Methodist Episcopal Church (Stony Creek, New York)

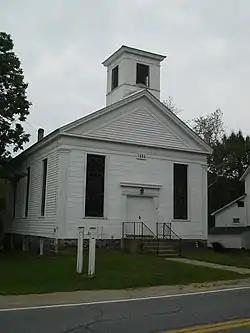
Methodist Episcopal Church, August 2010

Methodist Episcopal Church is a historic Methodist Episcopal church located at Stony Creek, Warren County, New York. It was built in 1858-59 and is a vernacular Greek Revival style frame church with a gable roof. It is 32 feet wide and 48 feet deep and sits on a stone foundation. It features a square, hip roofed bell tower added in 1874. The stained glass windows date to the 1950s.